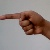
The image shows a hand gesture representing the letter 'G' in Indian Sign Language.